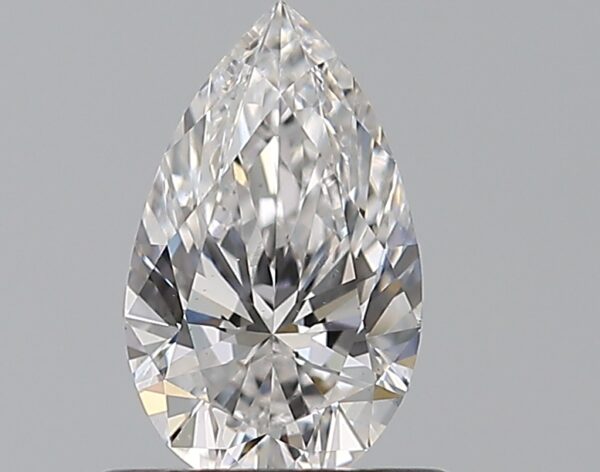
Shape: pear
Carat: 0.59
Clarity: VS2
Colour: E
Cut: EX
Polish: EX
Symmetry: VG
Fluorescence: N
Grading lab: GIA
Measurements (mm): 7.55 x 4.56 x 2.88